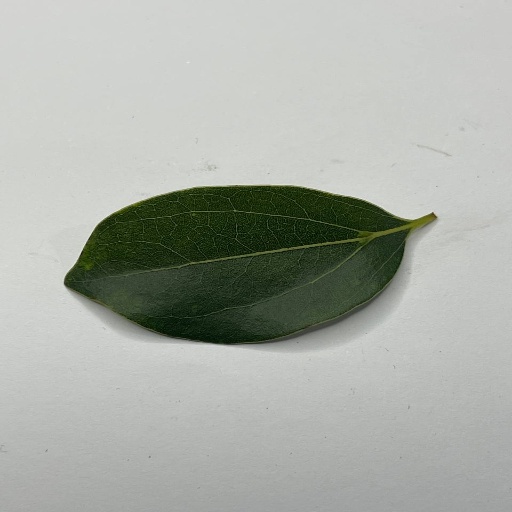
Species: Camphor
Leaf condition: Healthy Leaf